Grevillea deflexa

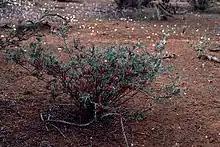
Habit near Yalgoo

Grevillea deflexa is a species of flowering plant in the family Proteaceae and is endemic to inland areas of central Western Australia. It is a shrub with linear to elliptic or egg-shaped leaves, and groups of red, yellow or red and yellow flowers.